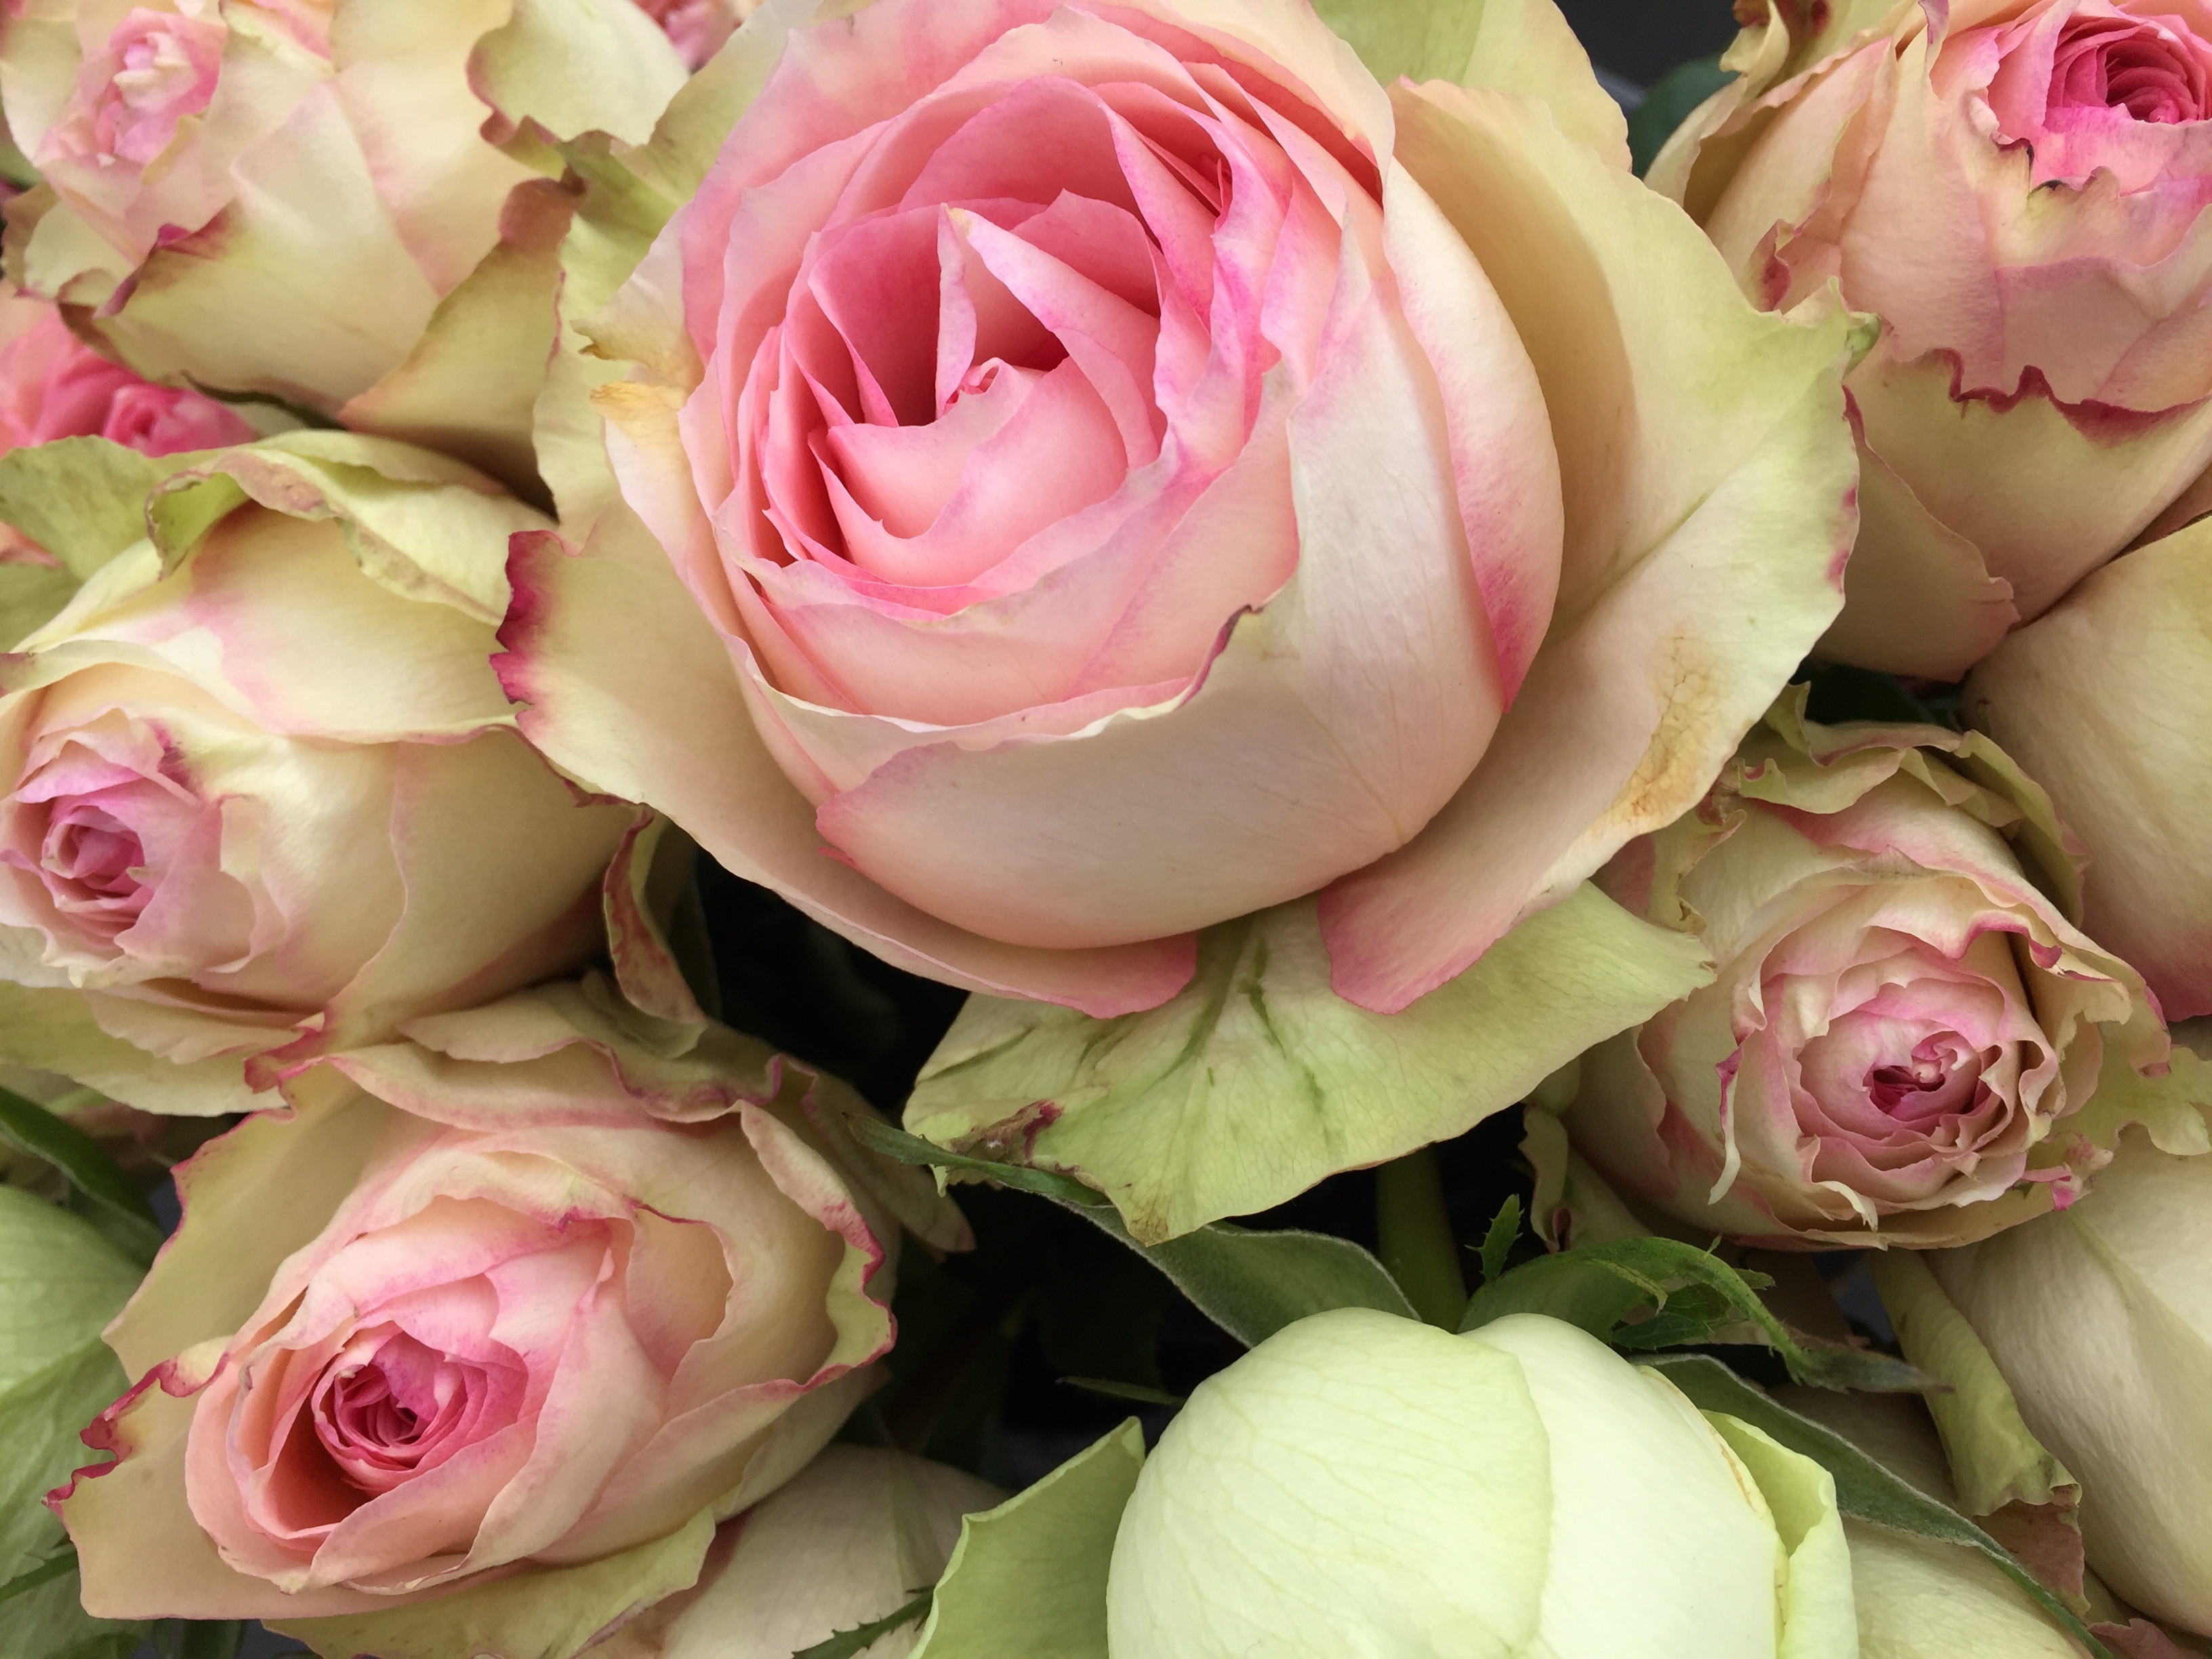
plant, flower, petal, floral, love, rose, romance, pink, roses, pinkroses, floristry, floribunda, flowering plant, garden roses, rose family, flower bouquet, floral design, land plant, rosa centifolia, flower arranging